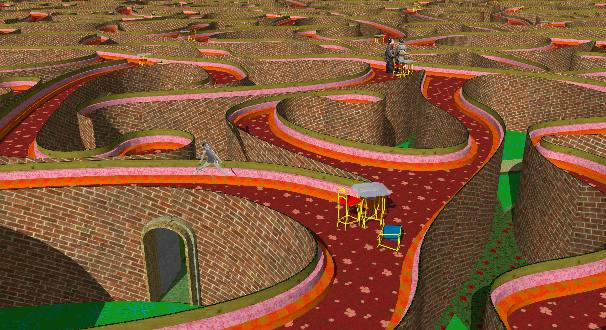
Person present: No